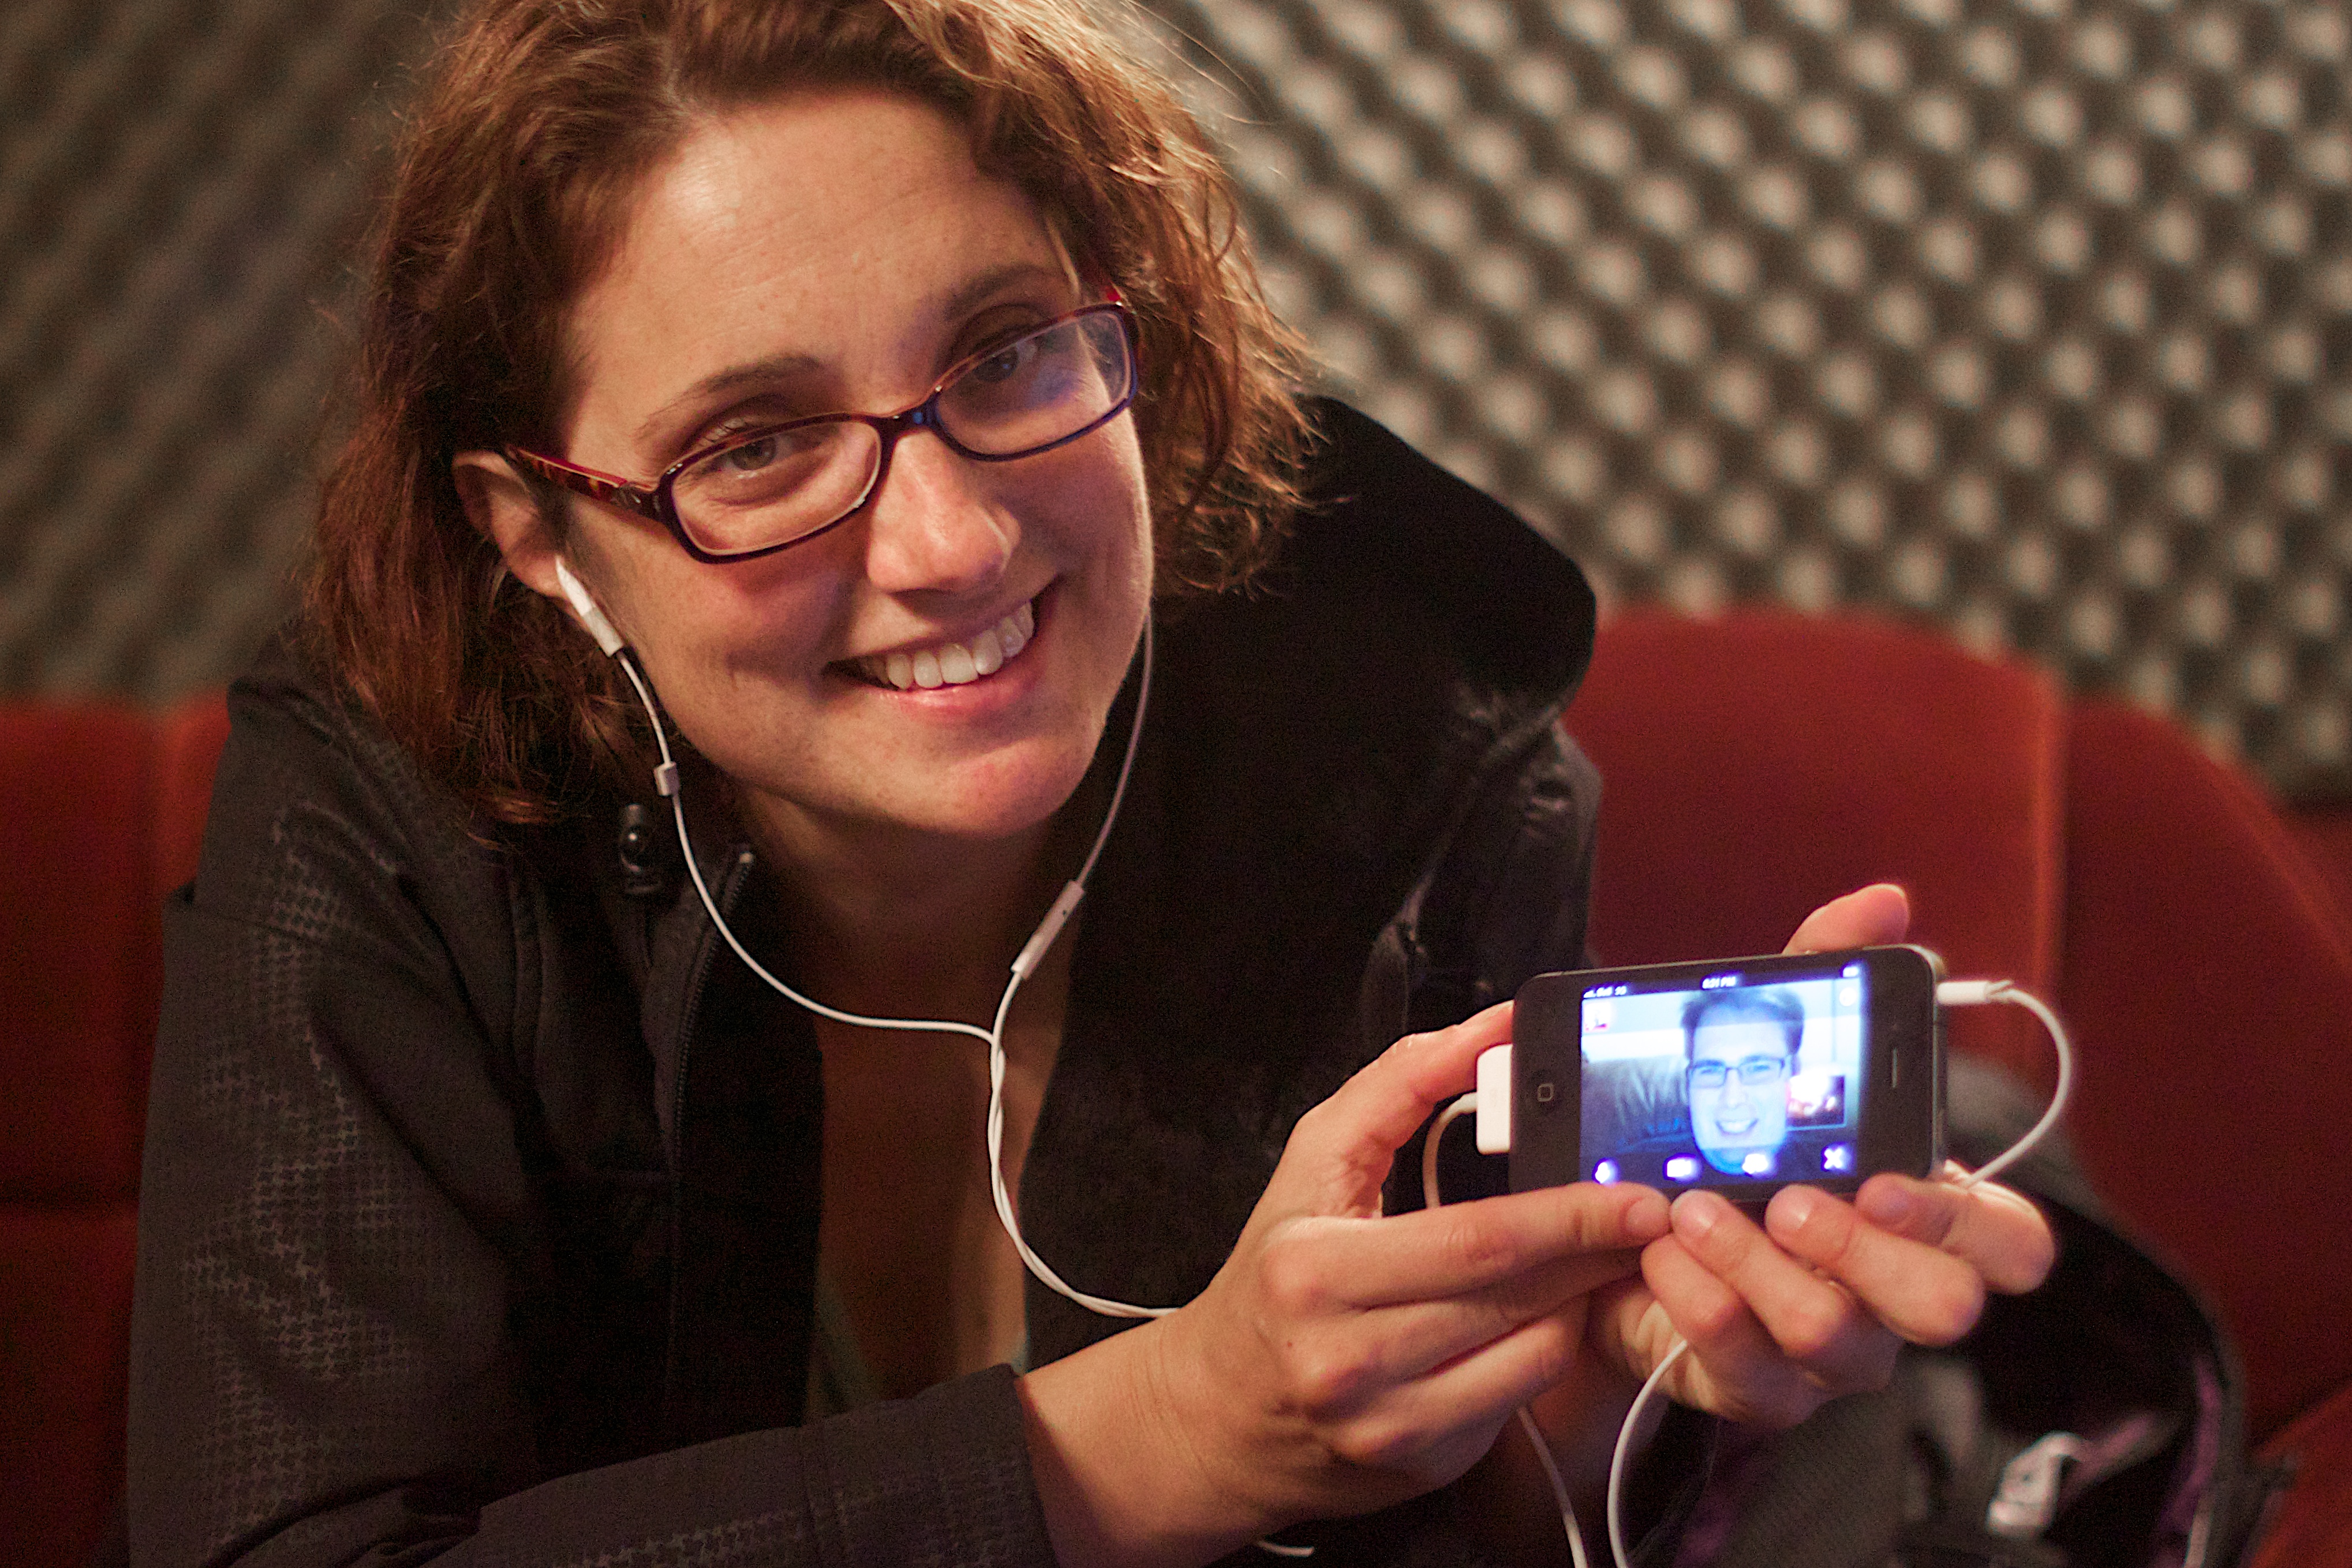
person, glasses, singing, eyewear, giulia, sense, vision care